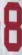
Number: 8